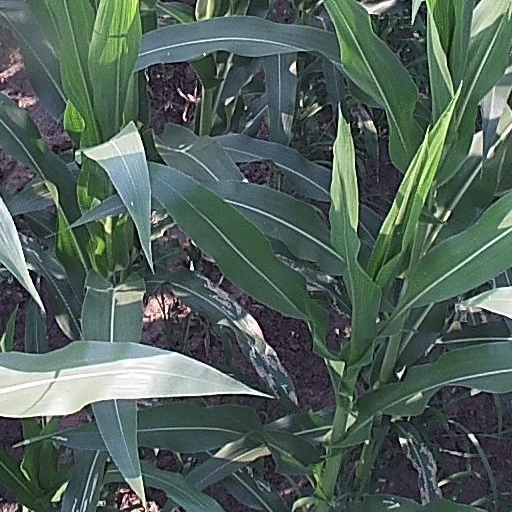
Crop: maize; corn